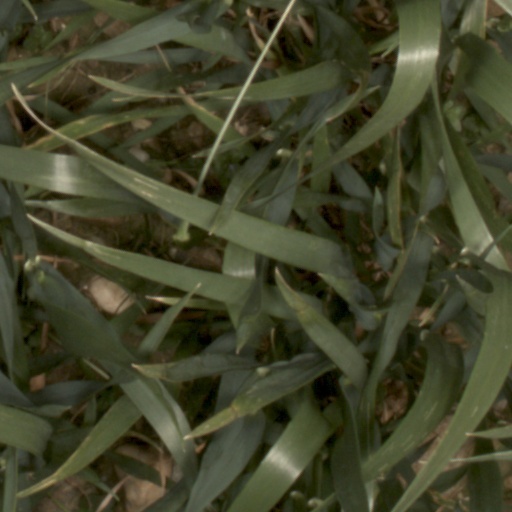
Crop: wheat